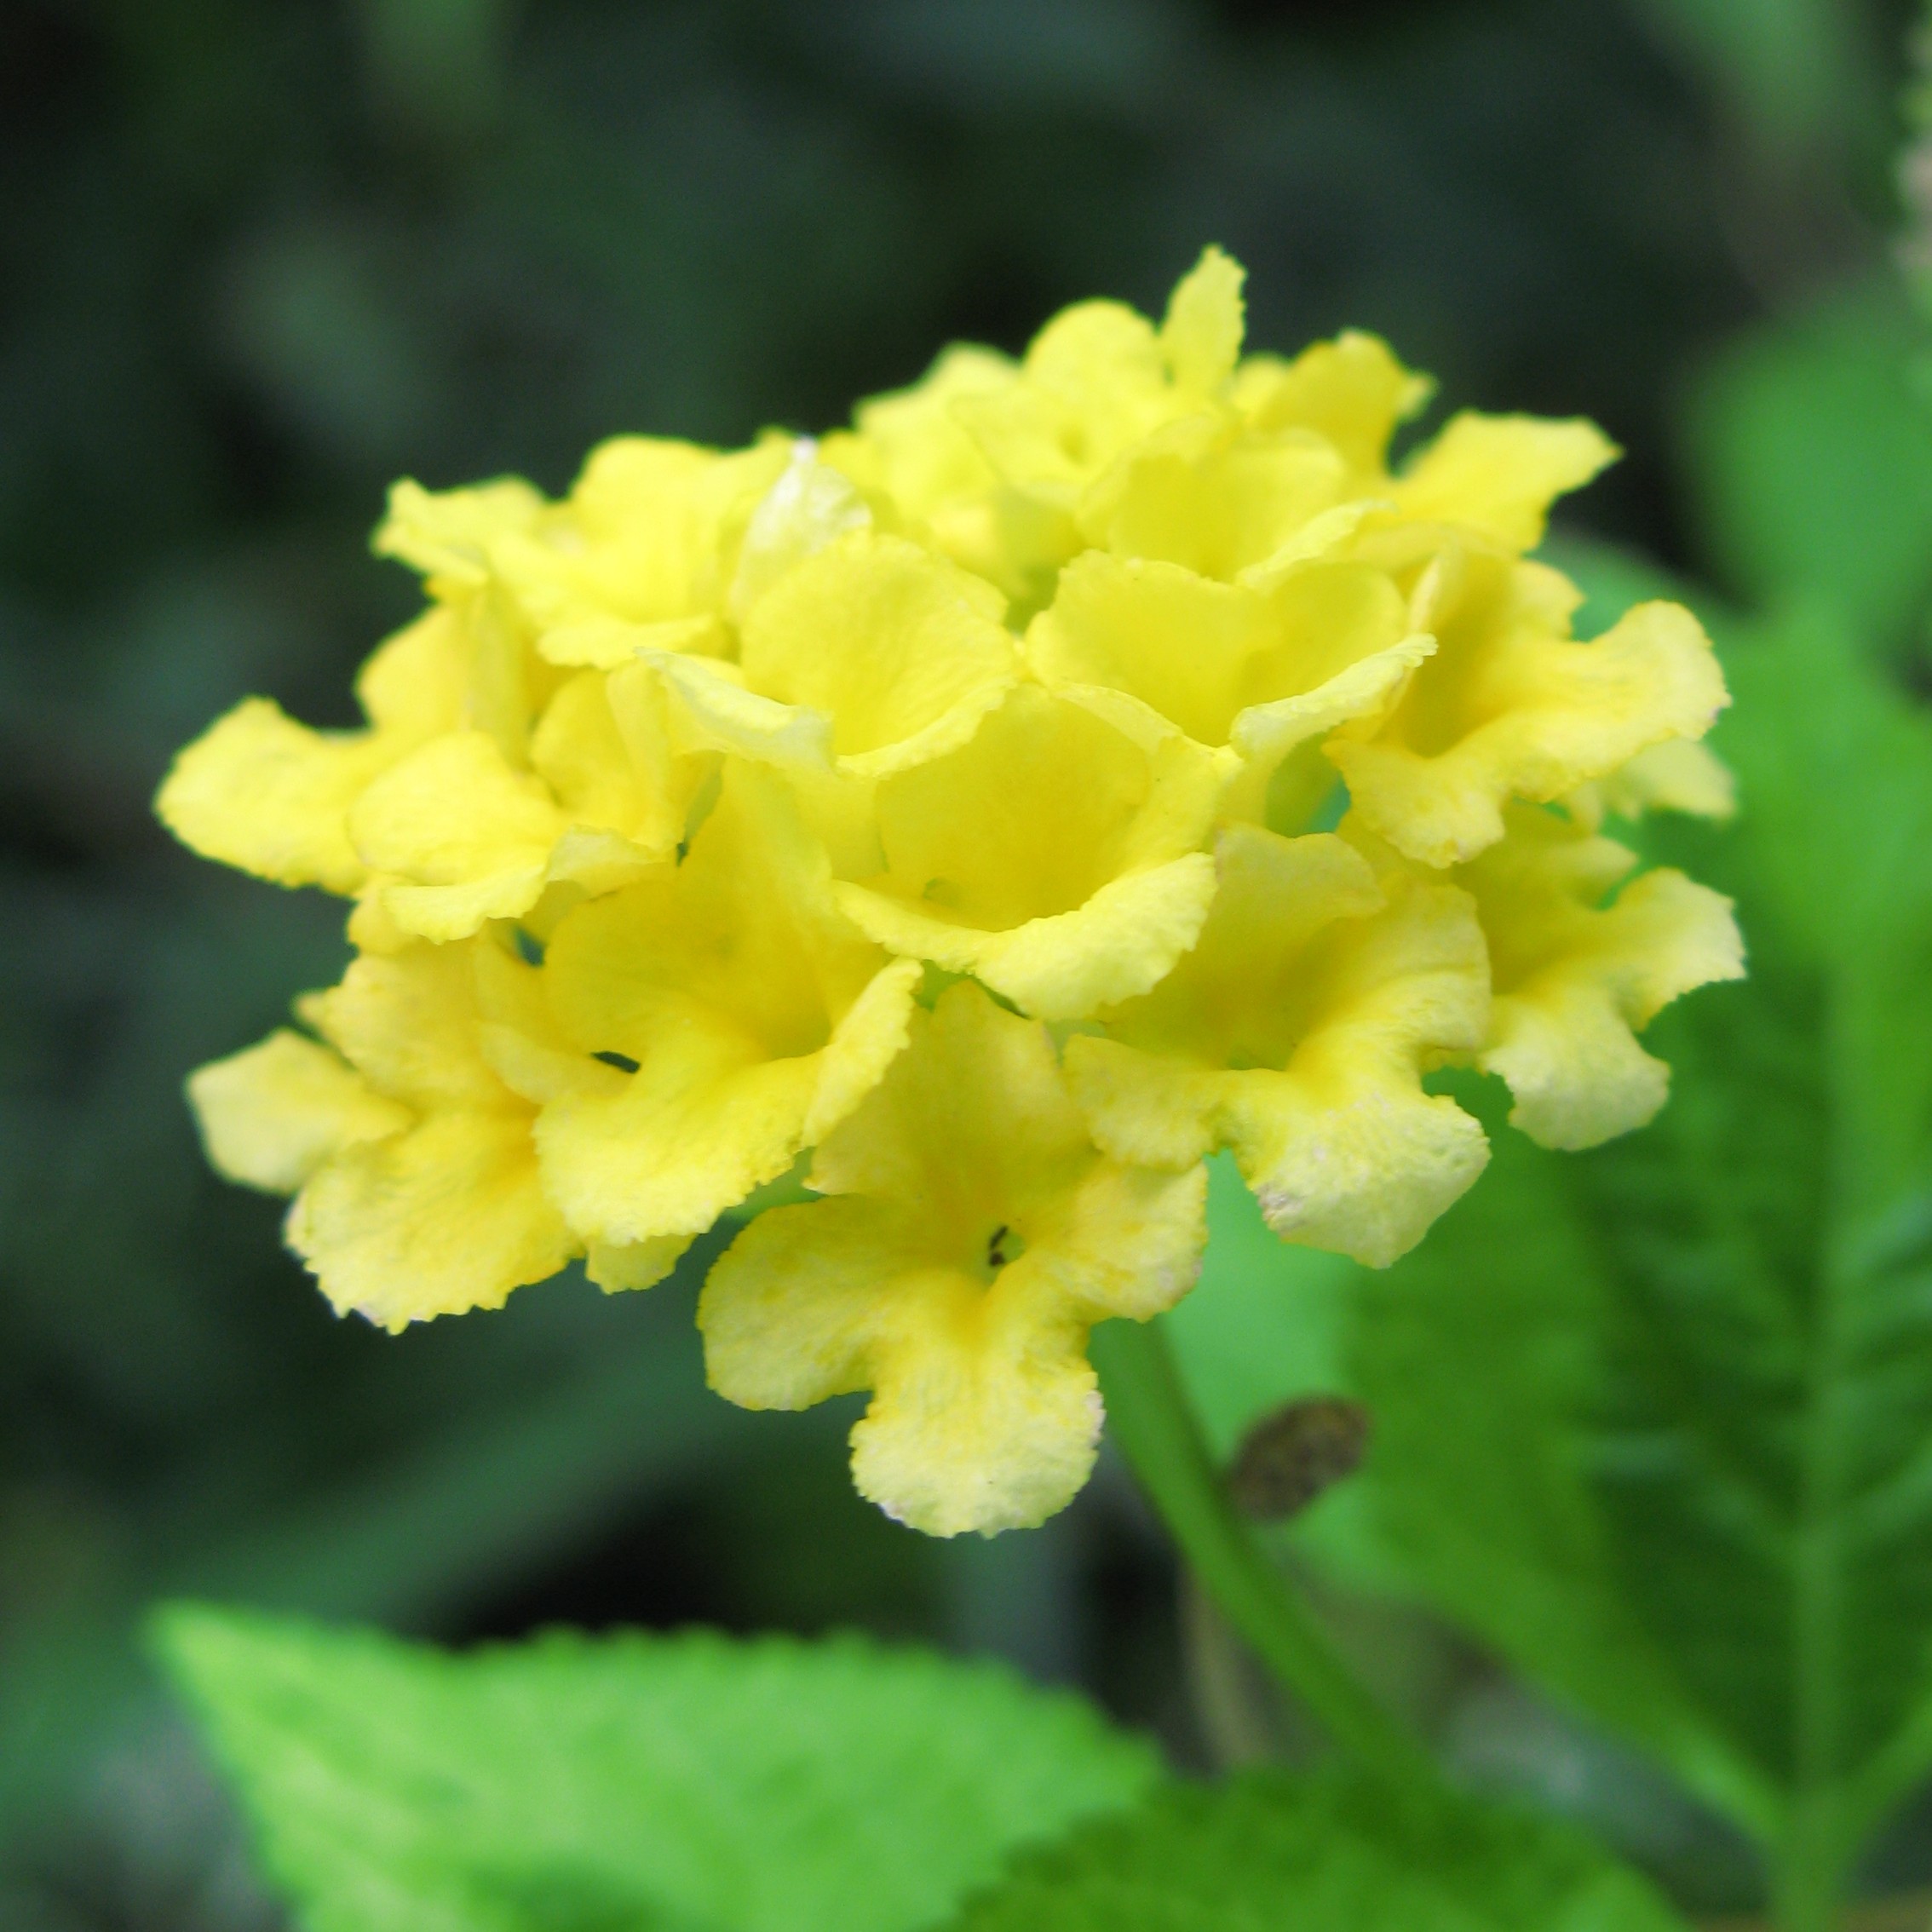
plant, flower, high, herb, yellow, flora, wildflower, shrub, hires, camara, flowerpicturesnolimits, hi, res, lantana, powershotg7, canong7, taxonomy binomial lantanacamara, flowering plant, lantana camara, verbena family, annual plant, land plant